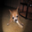
Label: dog